Answer in natural language. Is dark brown dresser (highlighted by a red box) further away or in front of framed landscape painting with airship (highlighted by a blue box)? Choose between the following options: further away or in front
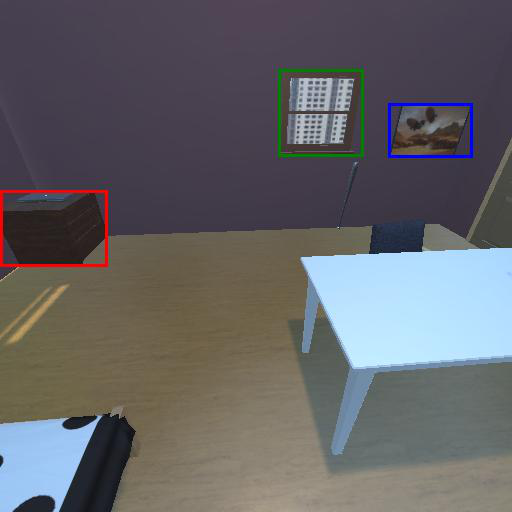
<answer>in front</answer>